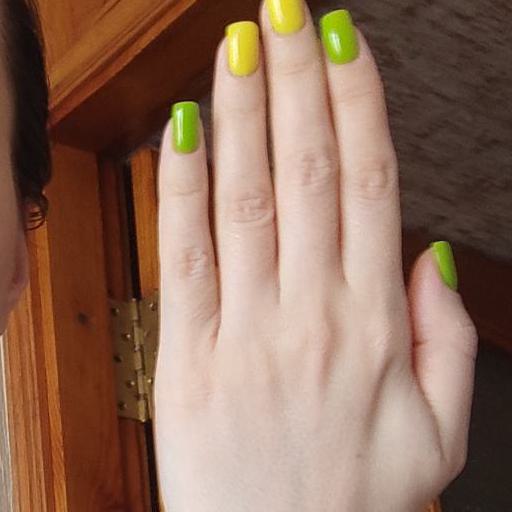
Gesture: stop_inverted